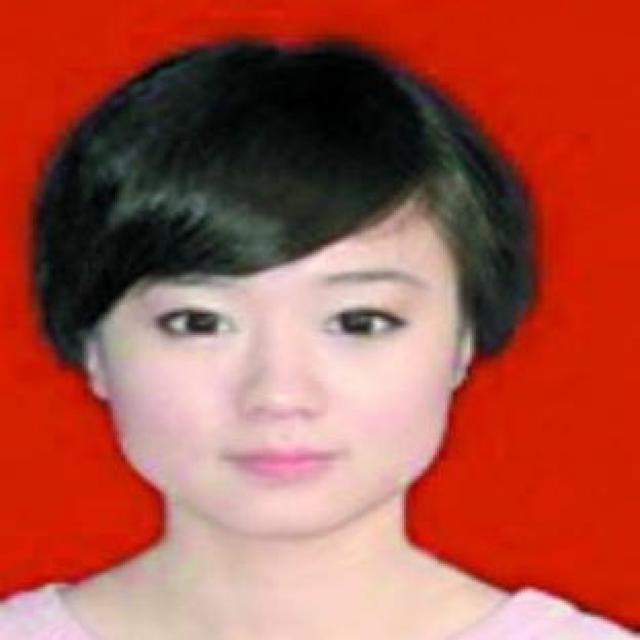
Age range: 21-44